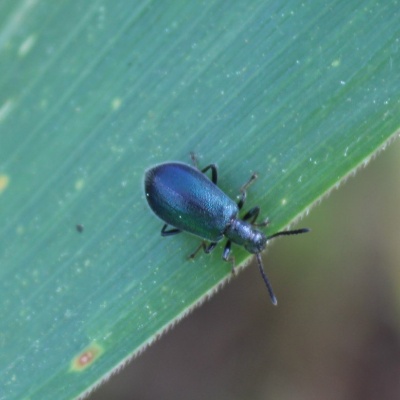
Crop: Maize
Condition: leaf beetle